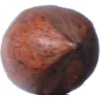
Label: Nut Pecan 1